Barbarian F.C.

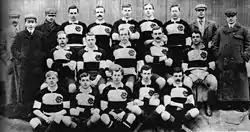
The Barbarians in 1904

The concept took hold over the years and the nearest thing to a club home came to be the Esplanade Hotel at Penarth in South Wales, where the Barbarians always stayed on their Easter tours of Wales. The annual Good Friday game against the Barbarians was the highlight of the Penarth club's year and was always attended by enthusiastic capacity crowds. This fixture marked the start of the Baa-Baas' annual South Wales tour from their "spiritual home" of Penarth, which also included playing Cardiff RFC on the Saturday, Swansea RFC on Easter Monday and Newport RFC on the Tuesday.